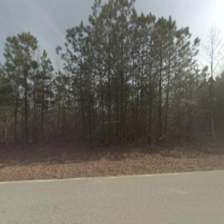
Label: streetView